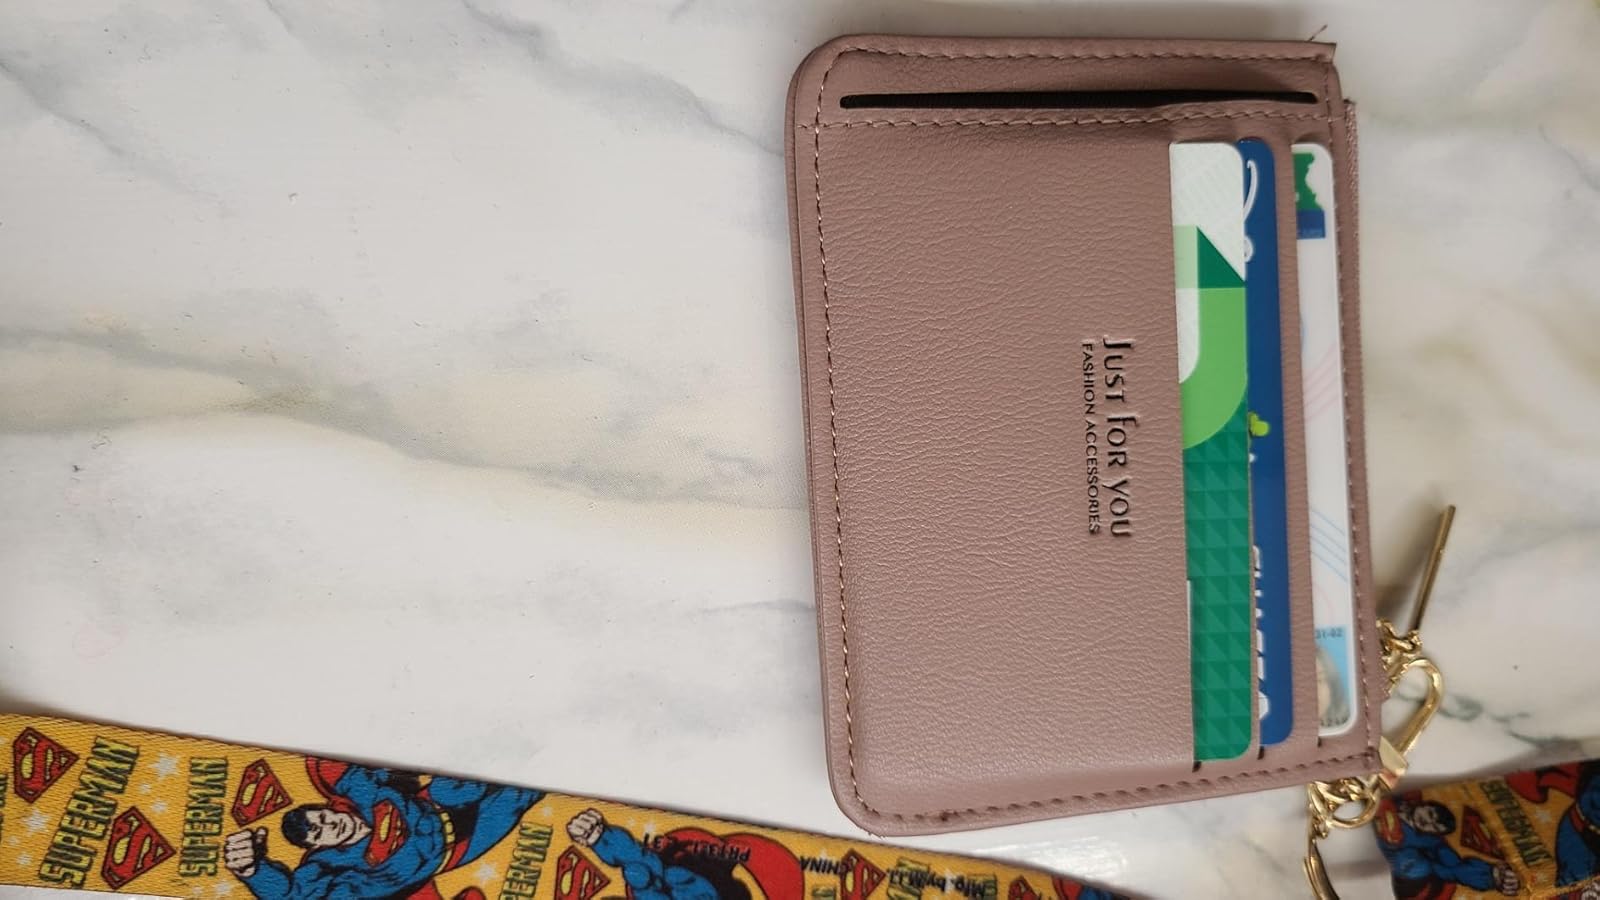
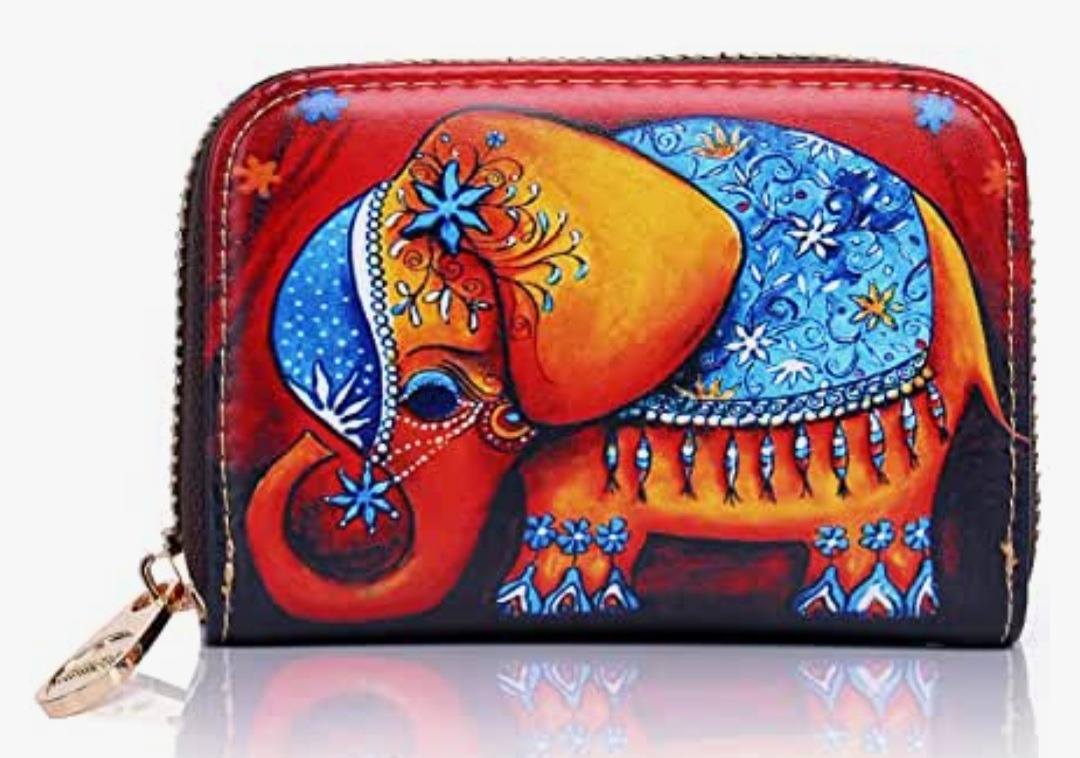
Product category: accessories_keychain
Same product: no